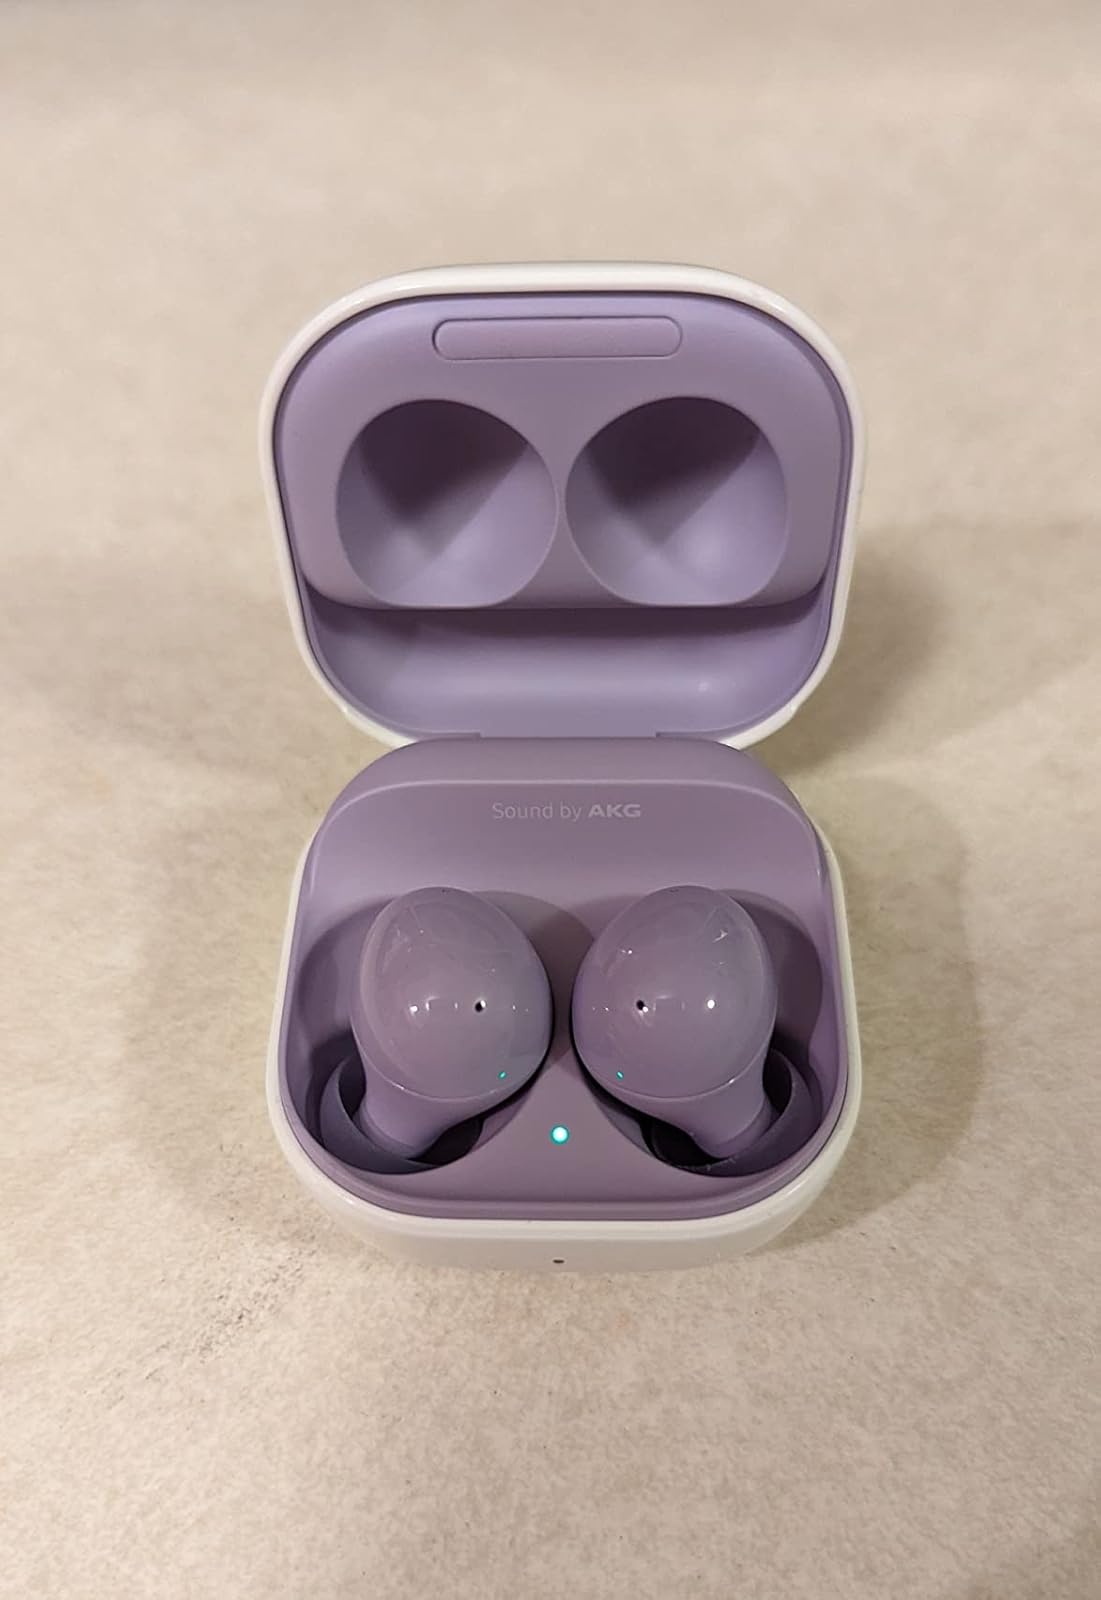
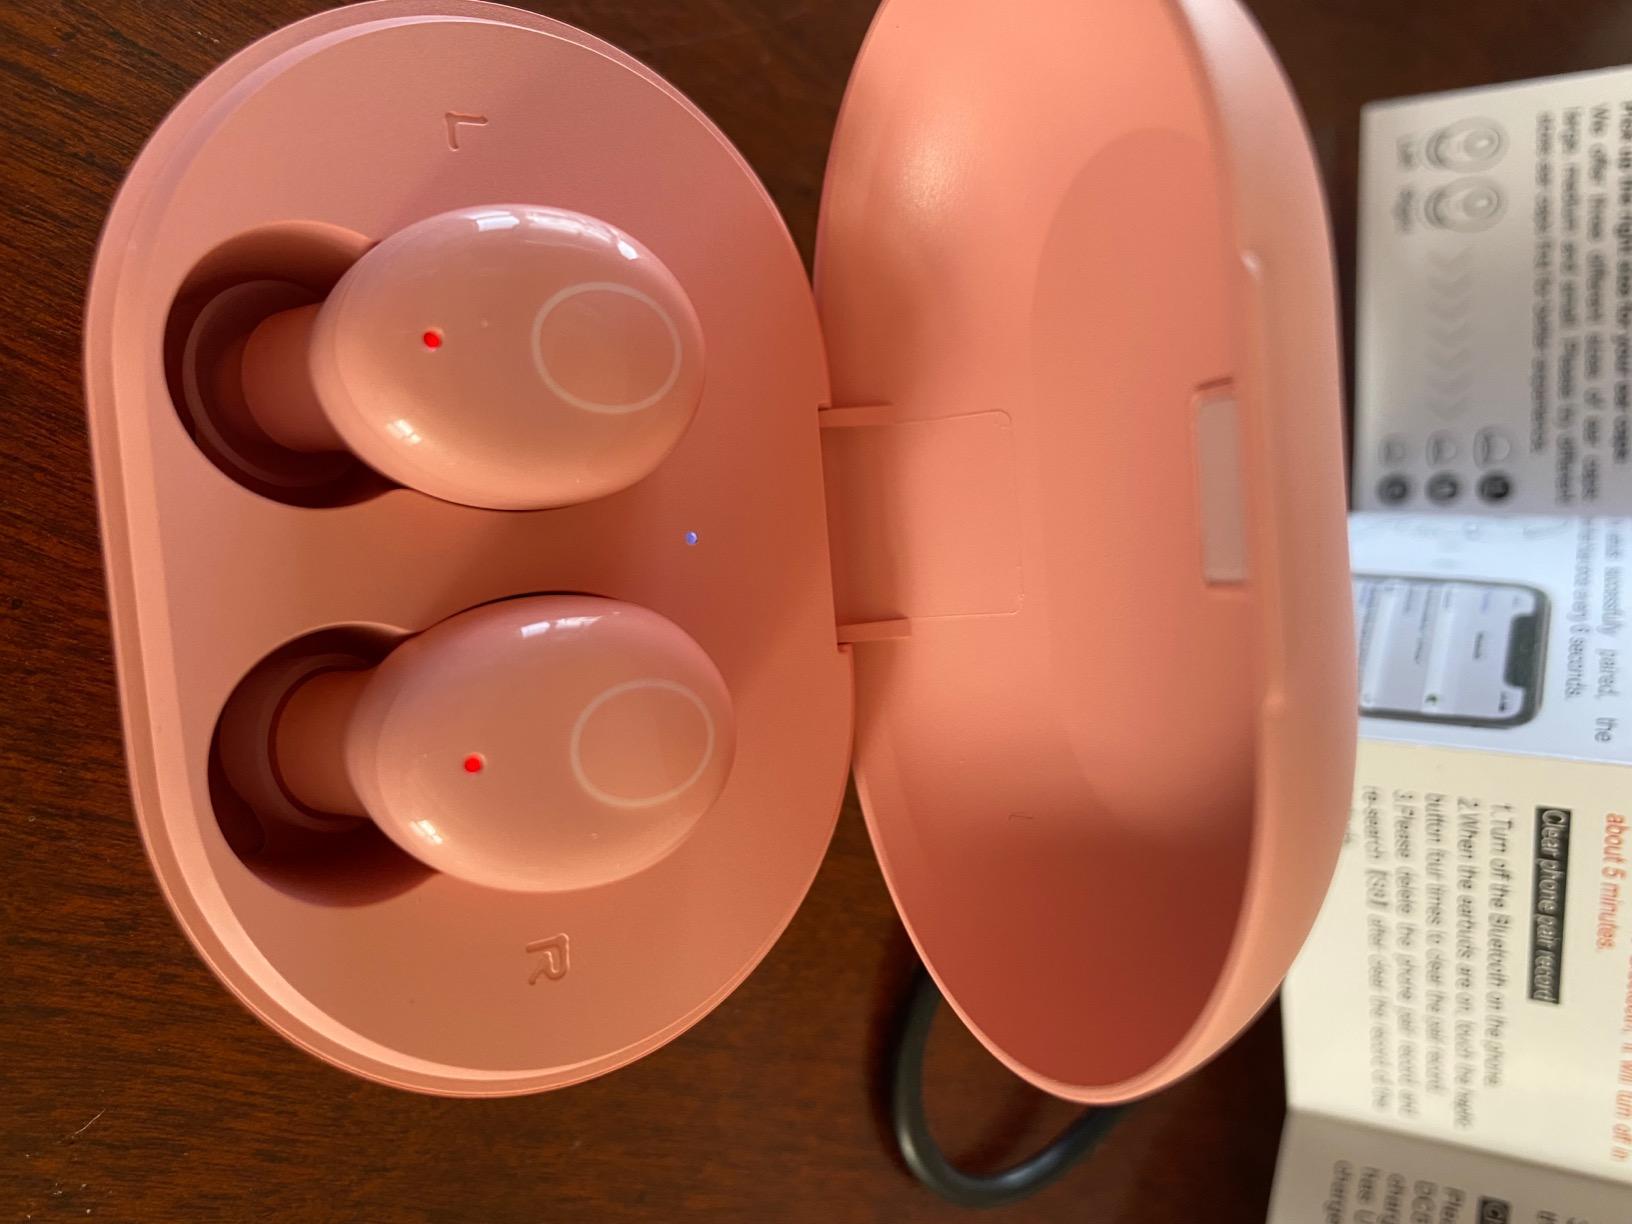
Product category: earbuds
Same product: no